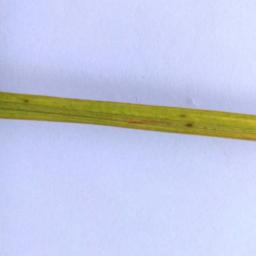
Label: Rice___Brown_Spot